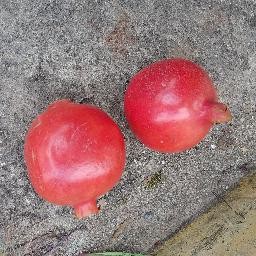
Fruit: Pomegranate
Quality: Good